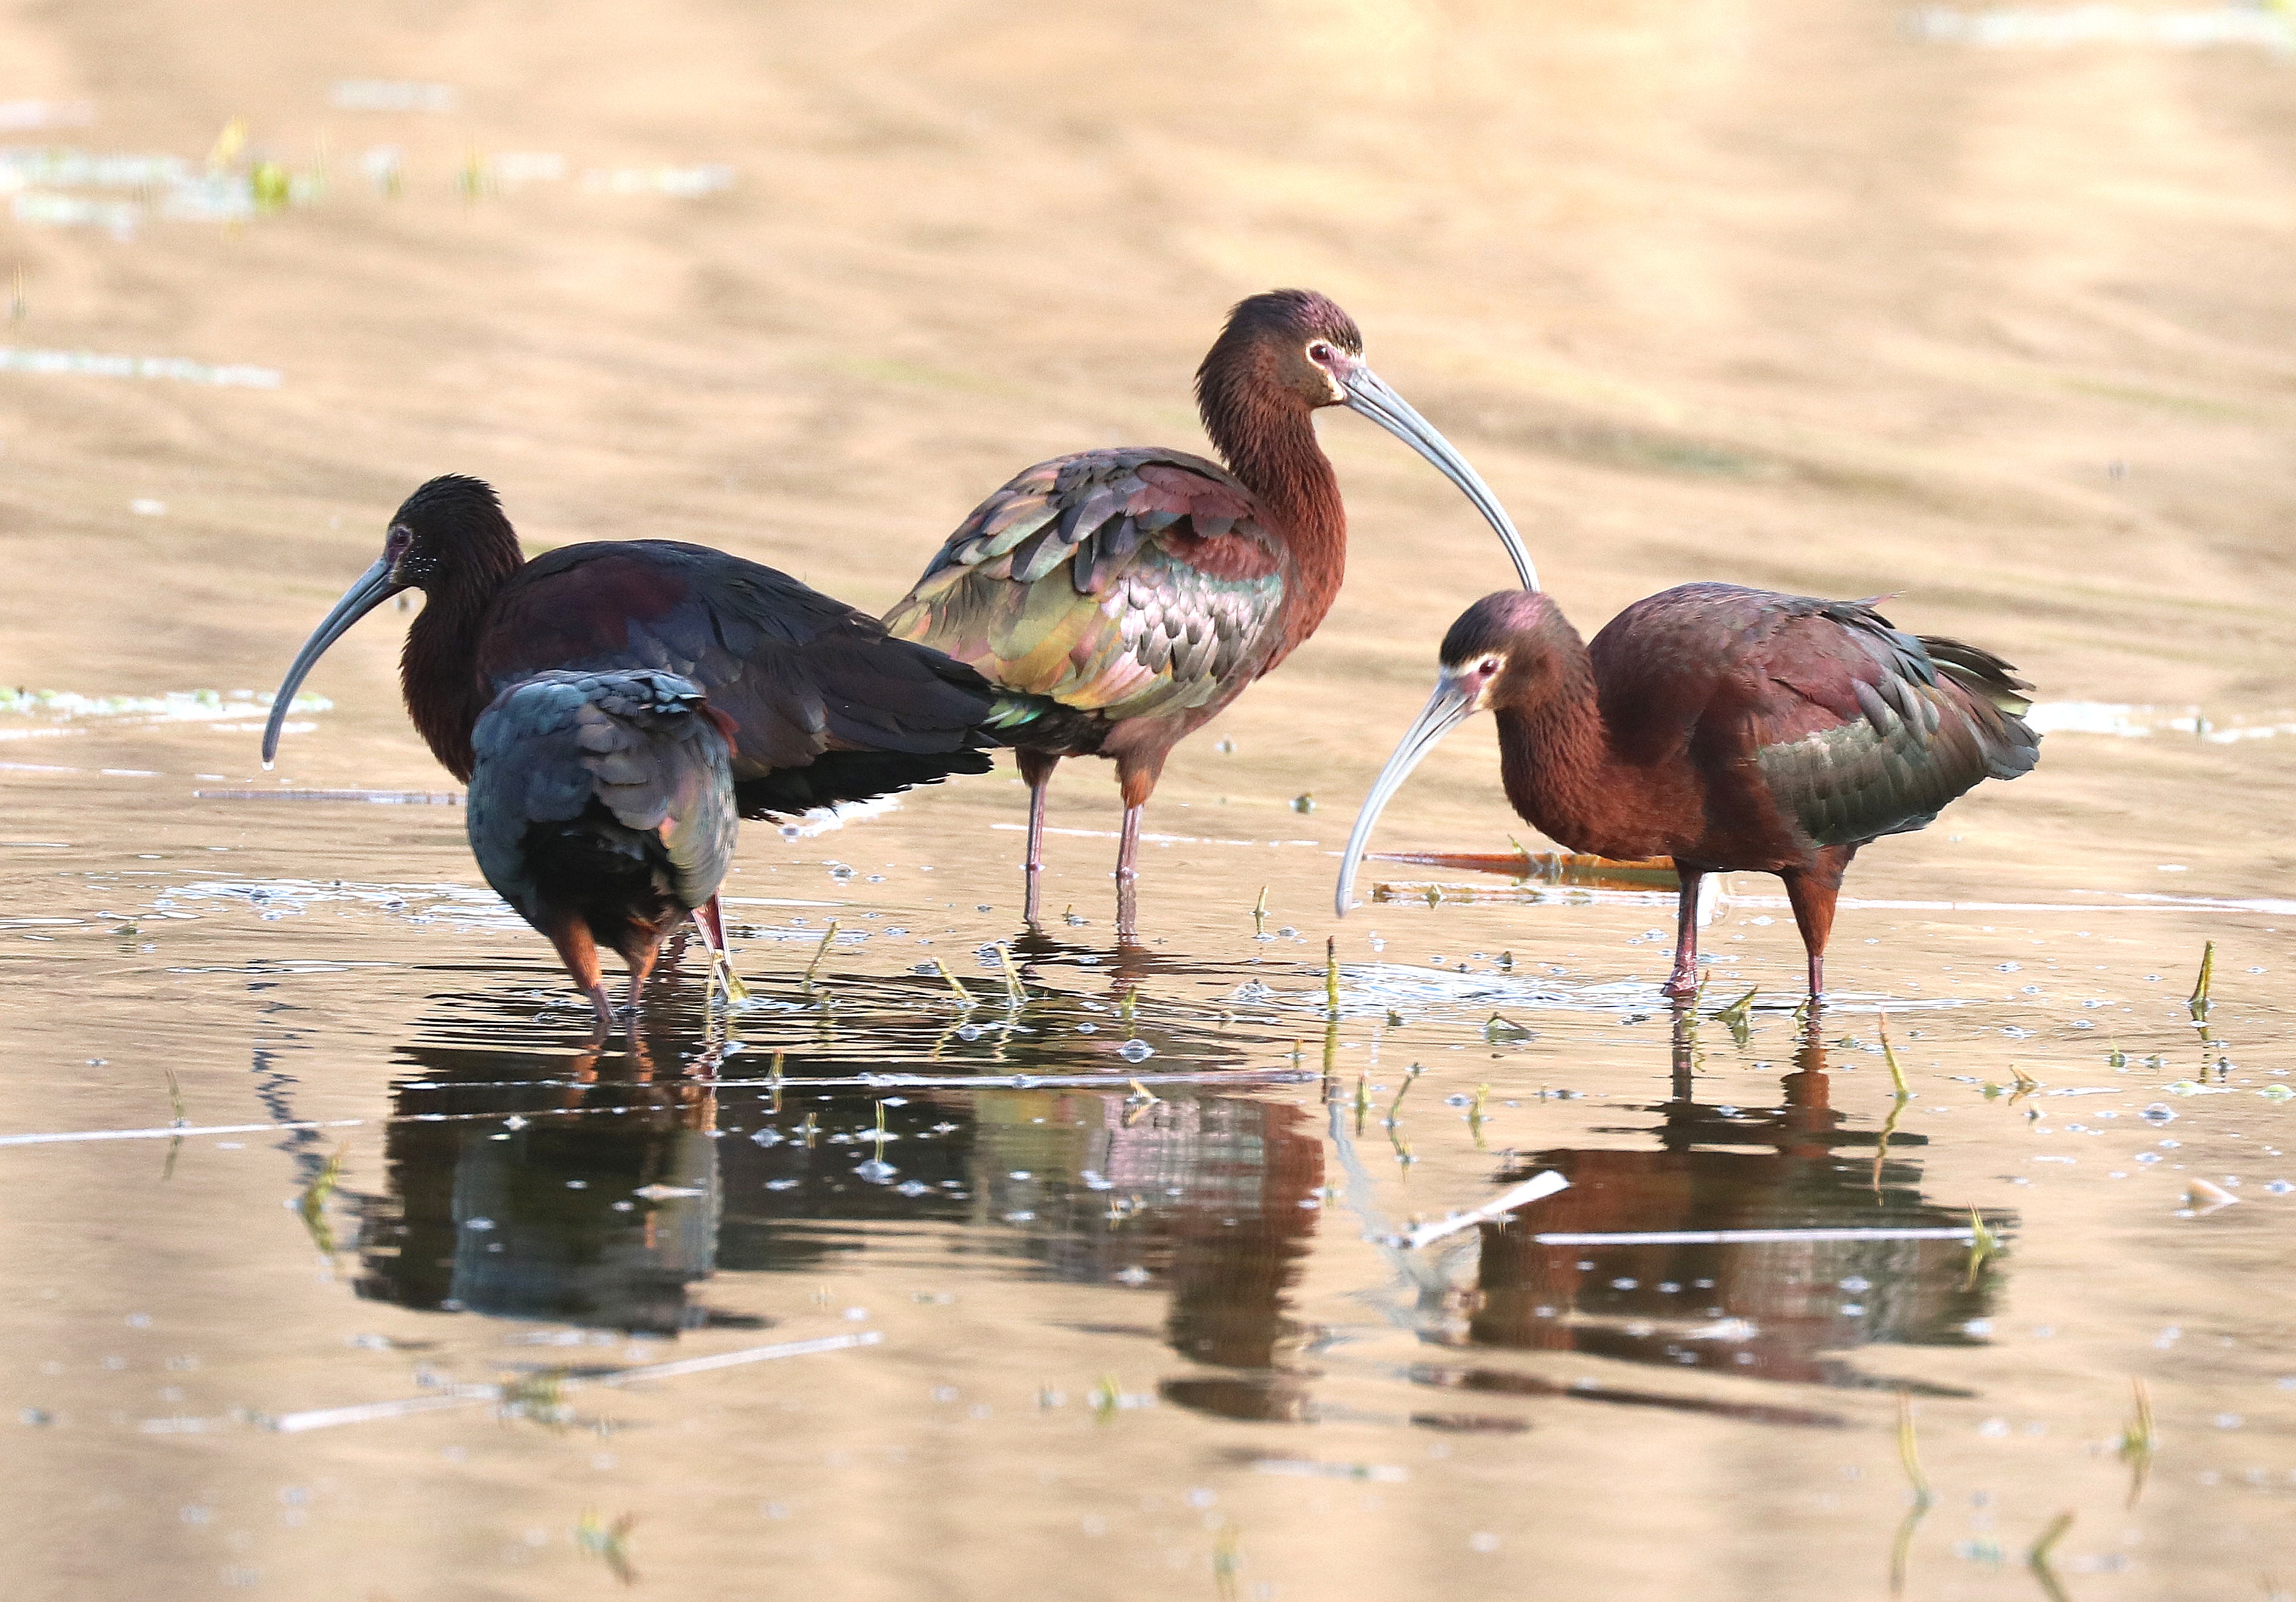
bird, vertebrate, ibis, beak, wildlife, pelecaniformes, water bird, water, ciconiiformes, shorebird, adaptation, organism, stork, heron, seabird, neck, crane like bird